The Performance Arcade

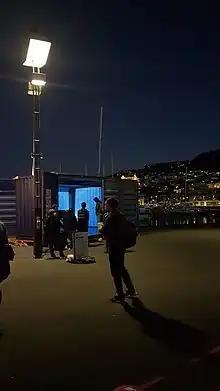
Performance Arcade at night 2019

The programme is a range of performance art, theatre artists and music. The Performance Arcade was part of the 2014 New Zealand Festival and featured 14 container works from both New Zealand and international artists (Australia, Canada and USA). New Zealand companies included Java Dance, Binge Culture, Barbarian Productions and Touch Compass. Three video works from the 2108 and 2019 programmes were presented by The Wallace Art Trust at the Pah Homestead in 2019 showing 'performance art, dance and drawing practices'.